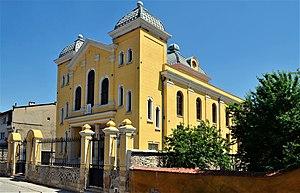
Cet article présente une liste de synagogues de Turquie.